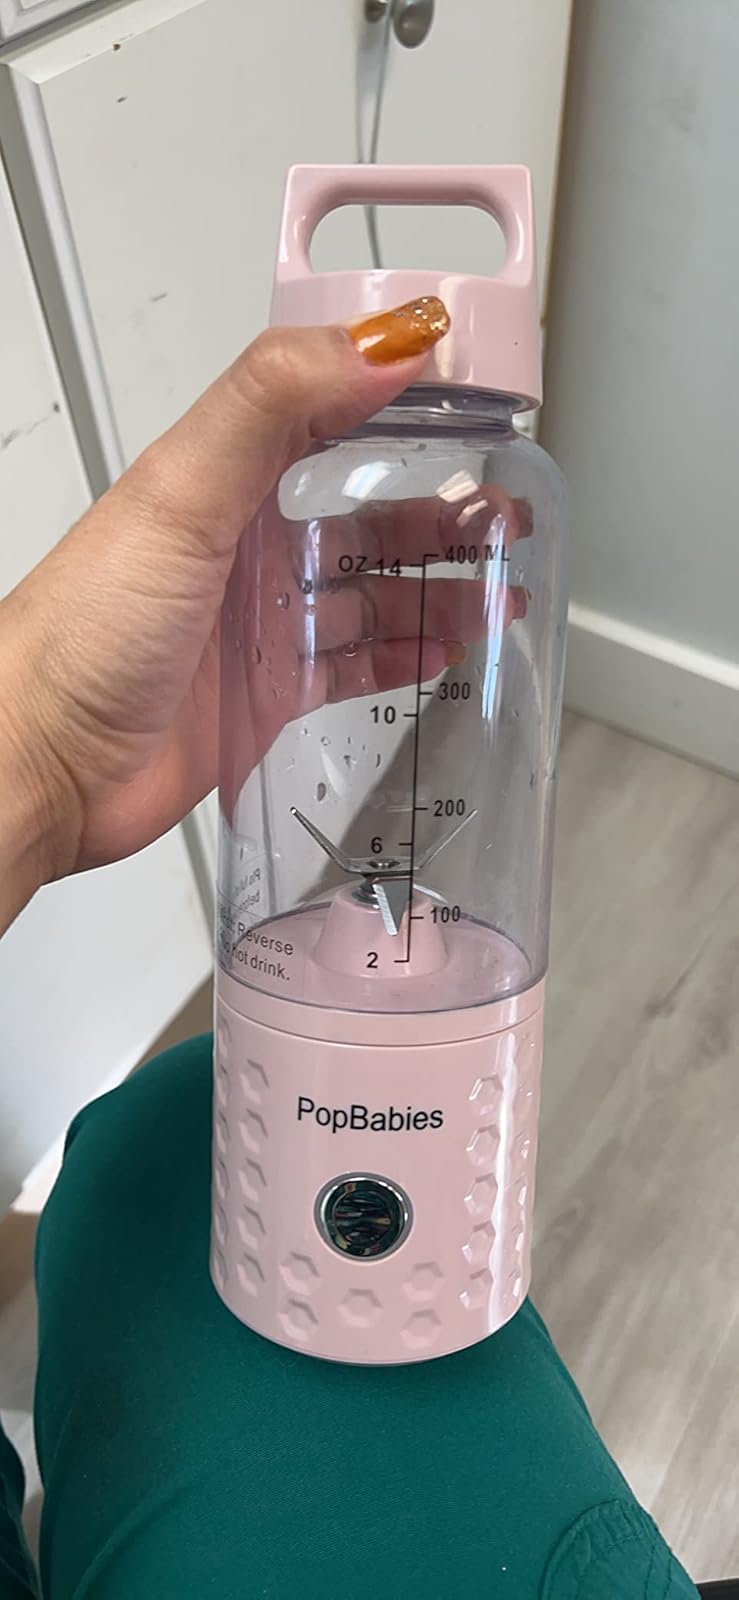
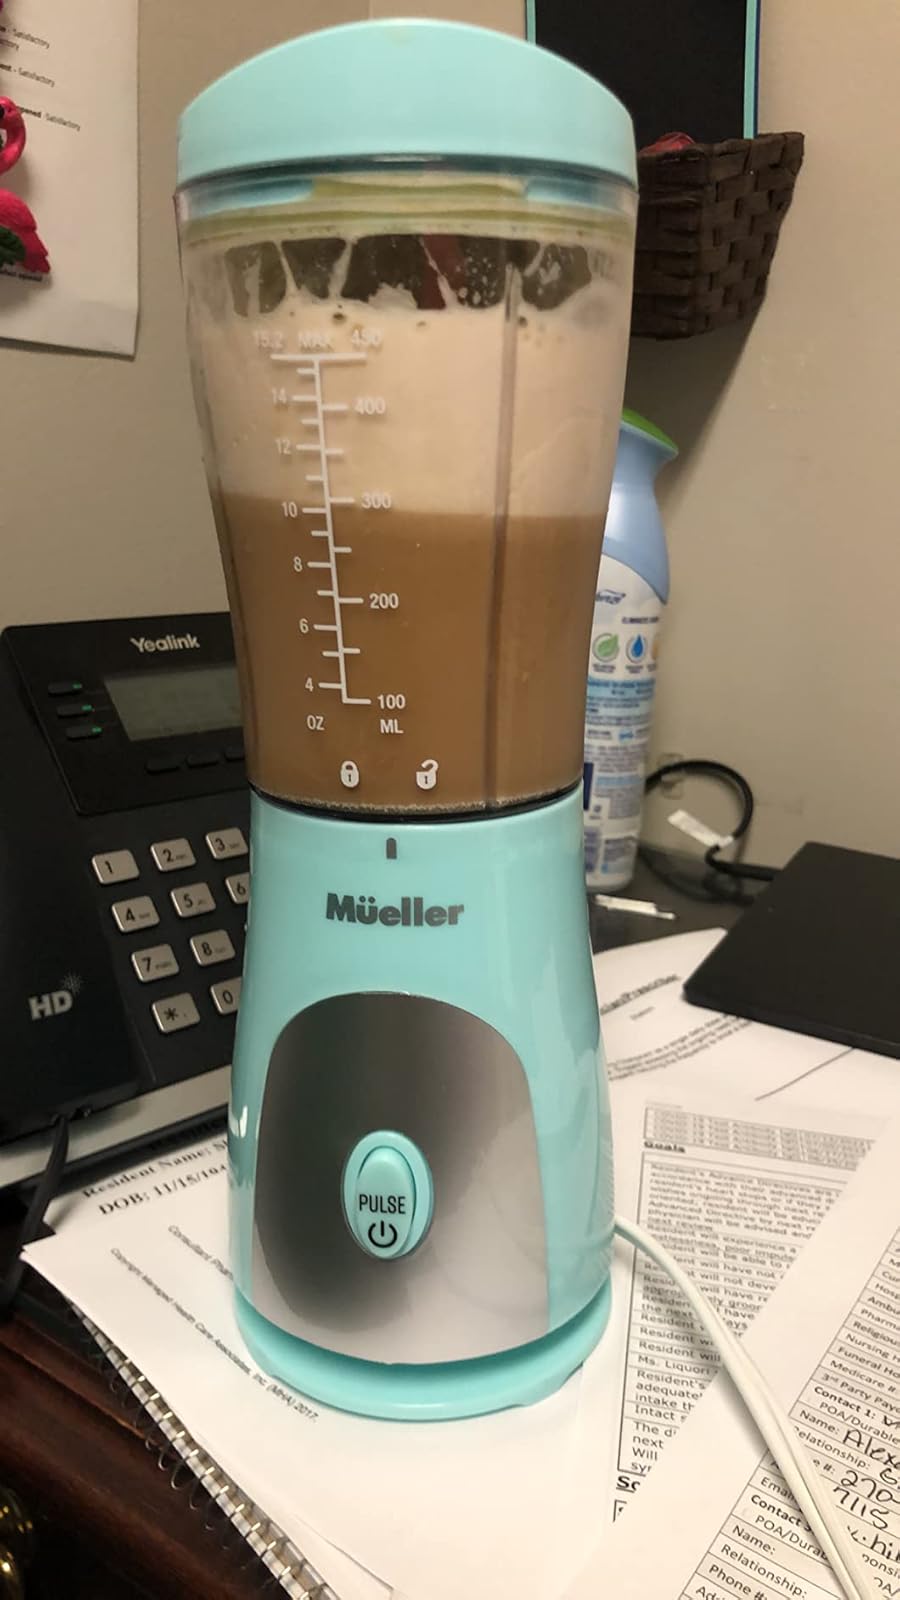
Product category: items_blender
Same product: no